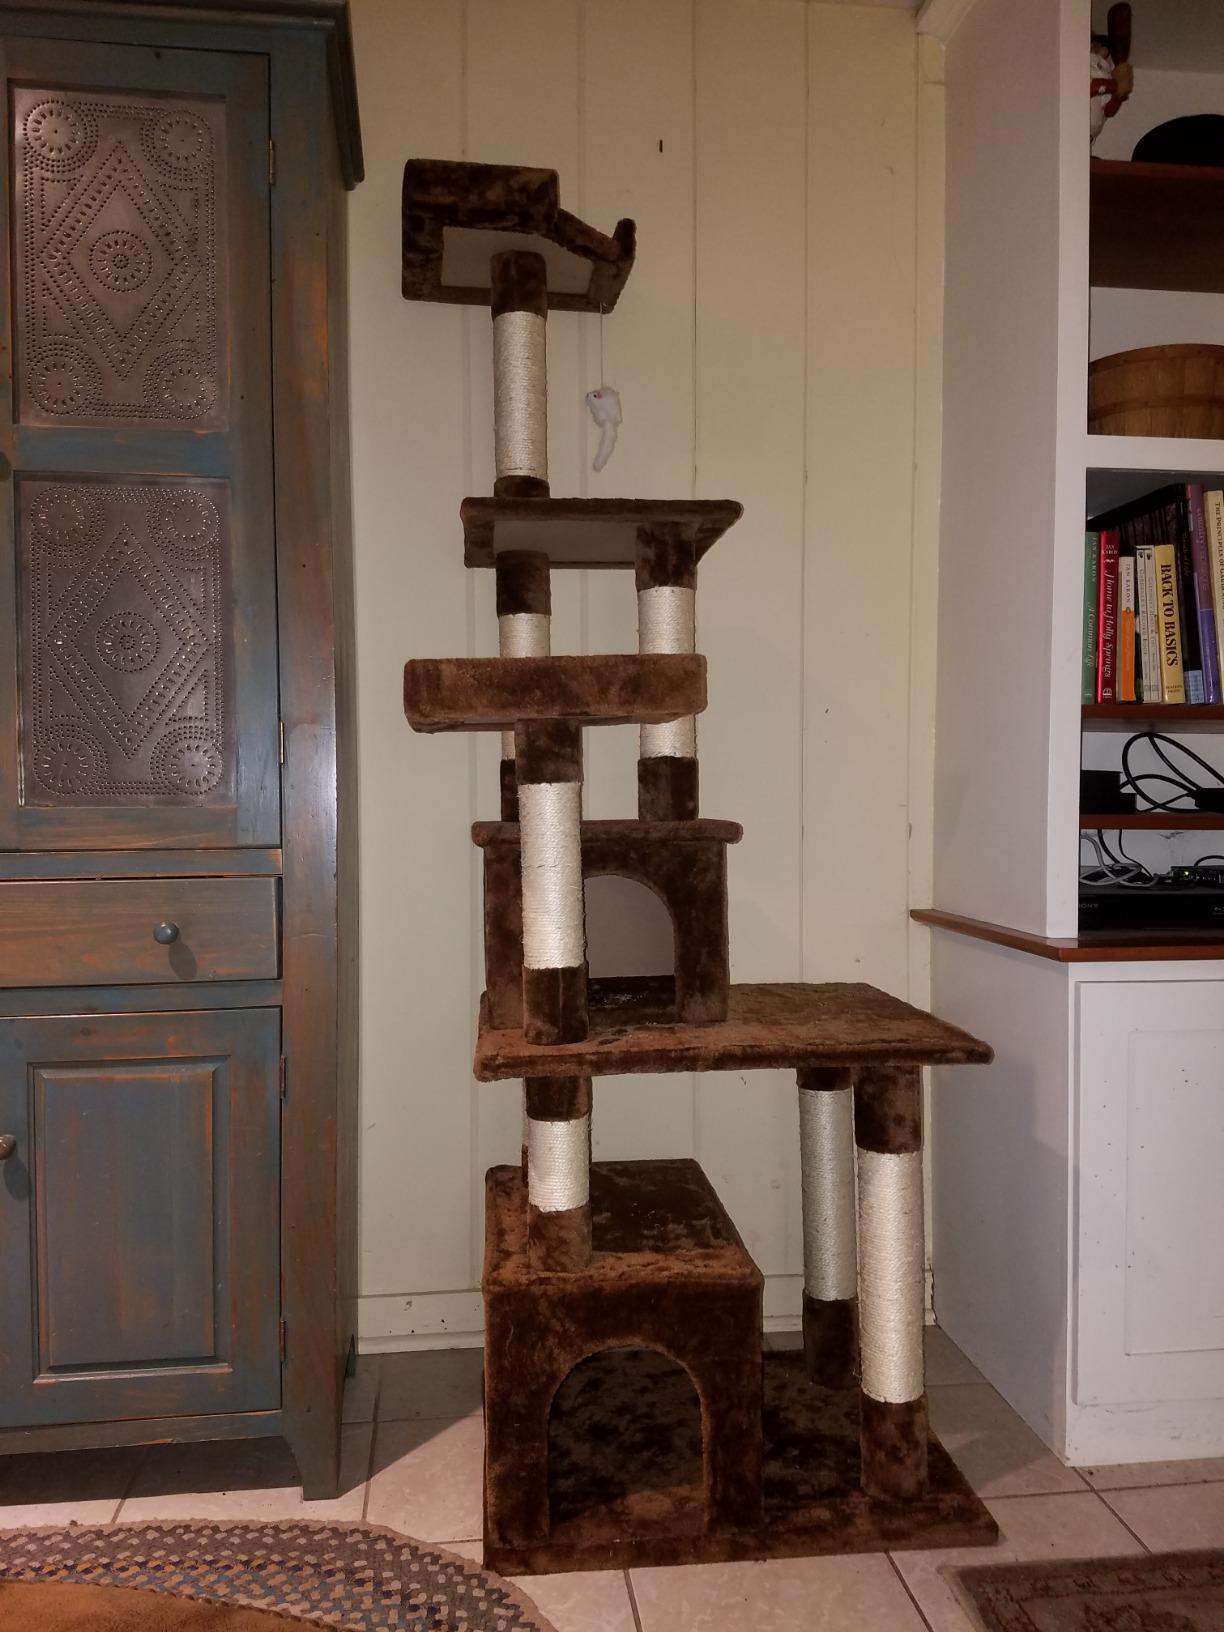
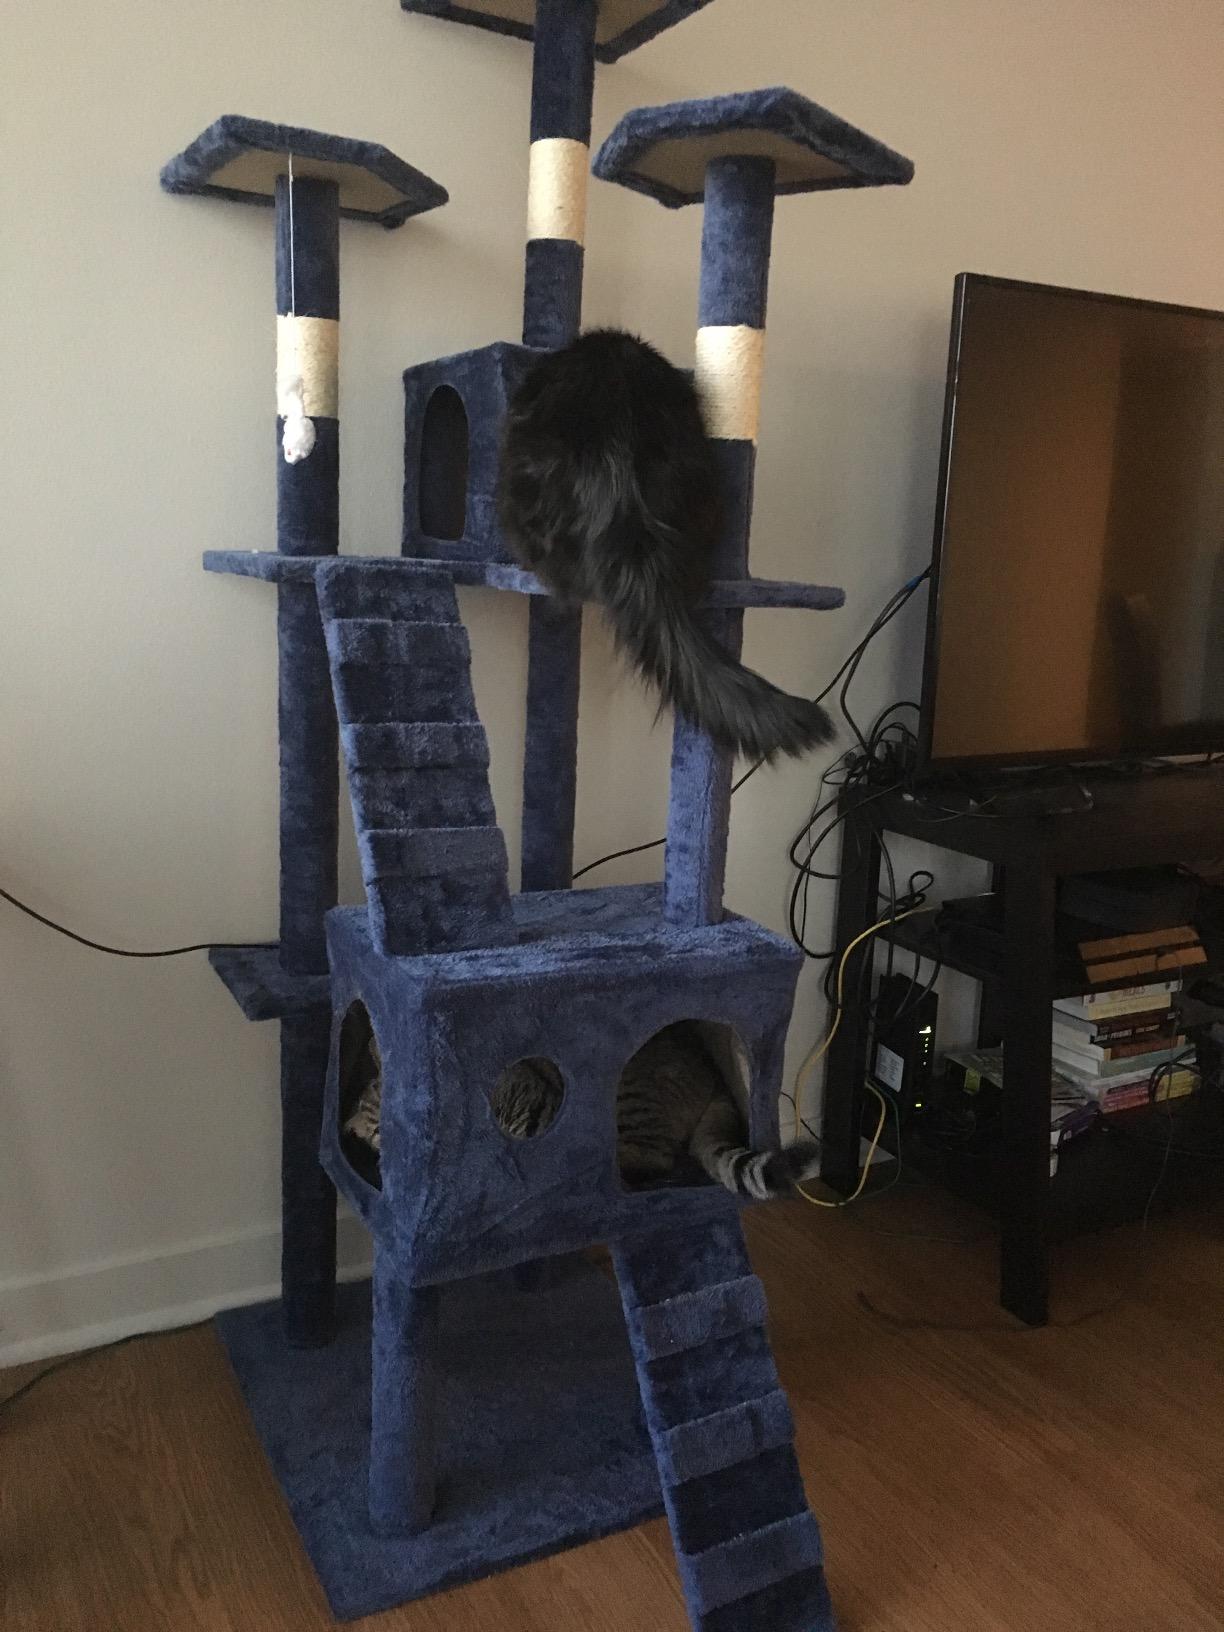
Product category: items_cat tree
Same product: no